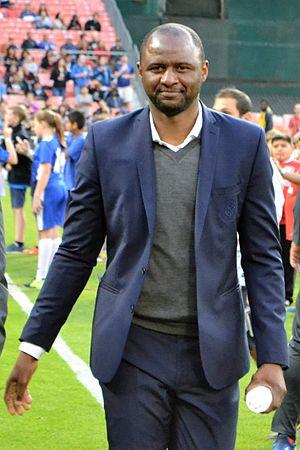
Patrick Vieira, né le 23 juin 1976 à Dakar, est un footballeur international français reconverti entraîneur.